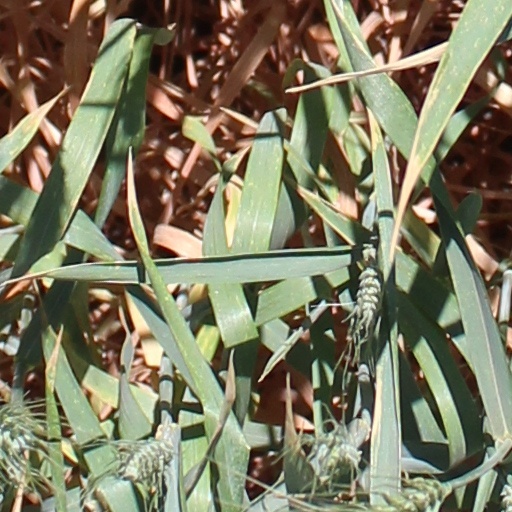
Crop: wheat